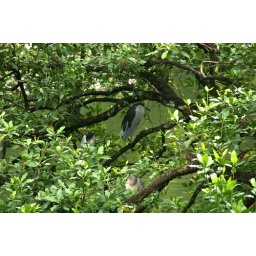
Many birds can be seen among the mangrove trees in Taiping Zoo.